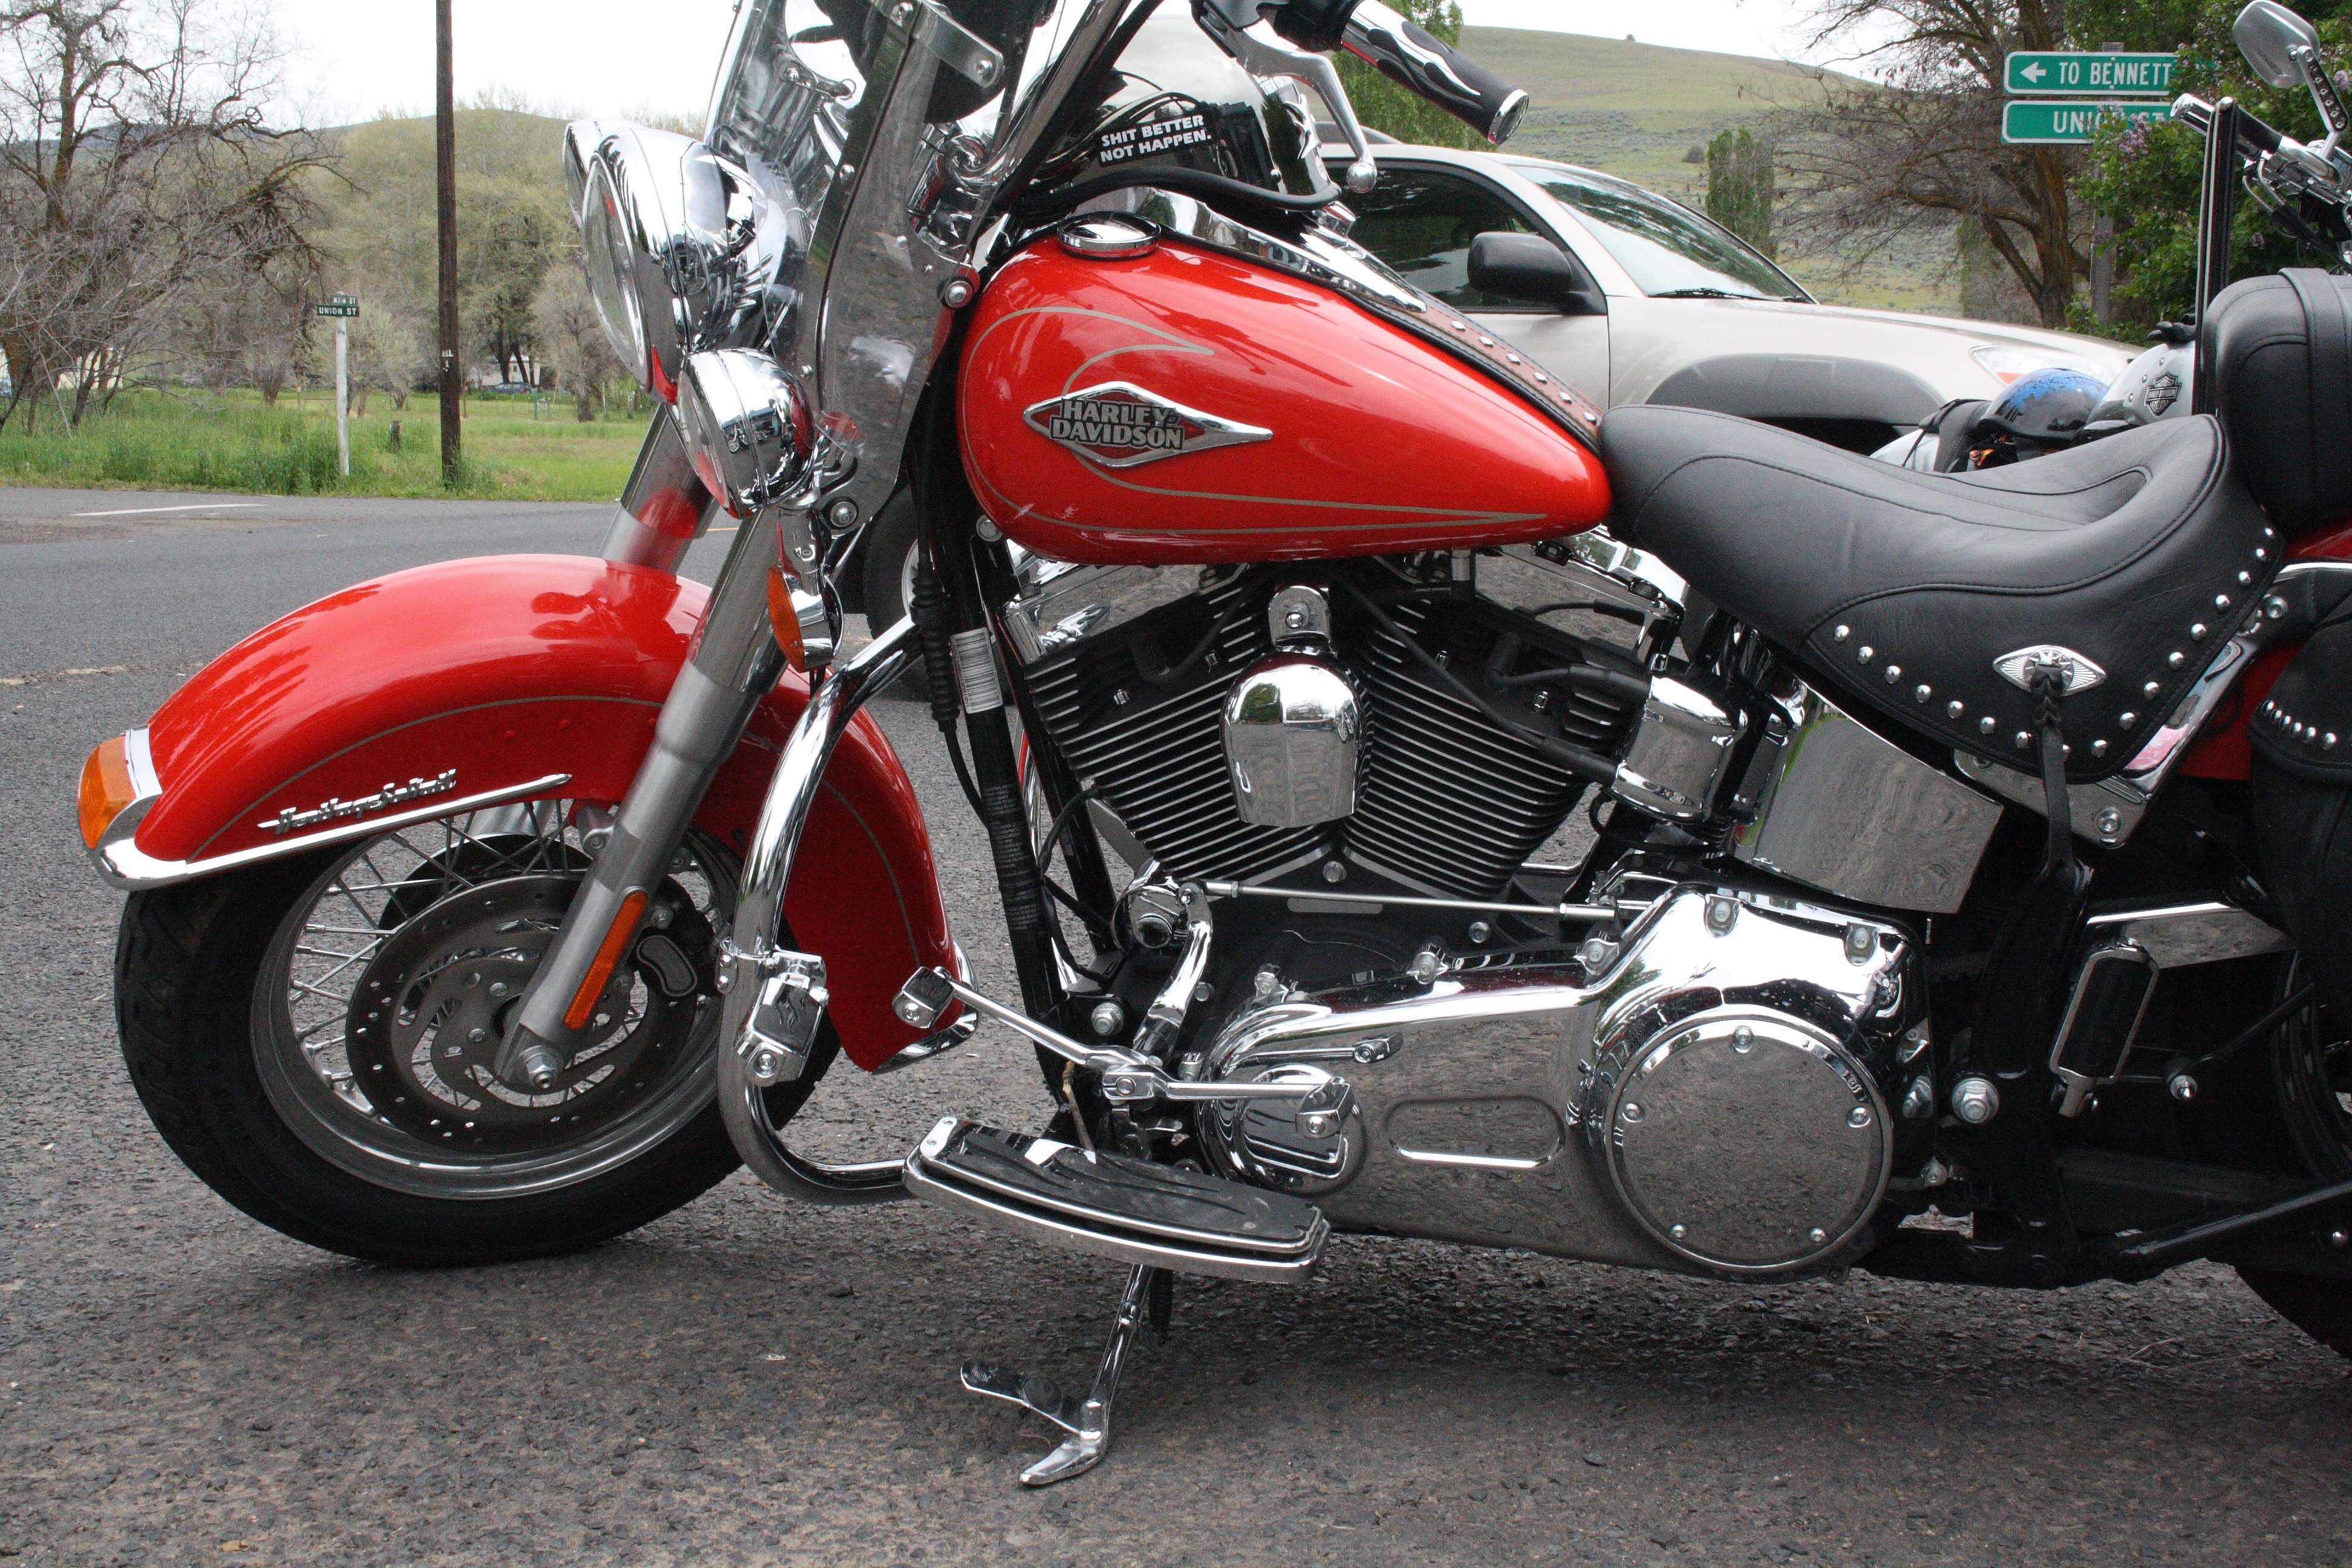
car, wheel, vehicle, motorcycle, usa, motor vehicle, honda, harley davidson, cruiser, motorcycling, land vehicle, automobile make, automotive exterior